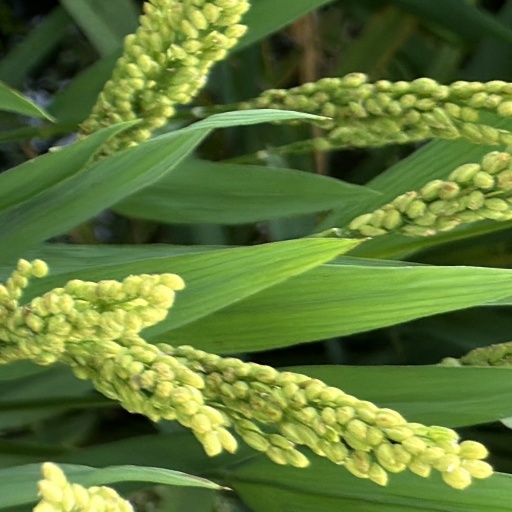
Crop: rice